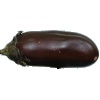
Label: Eggplant 1